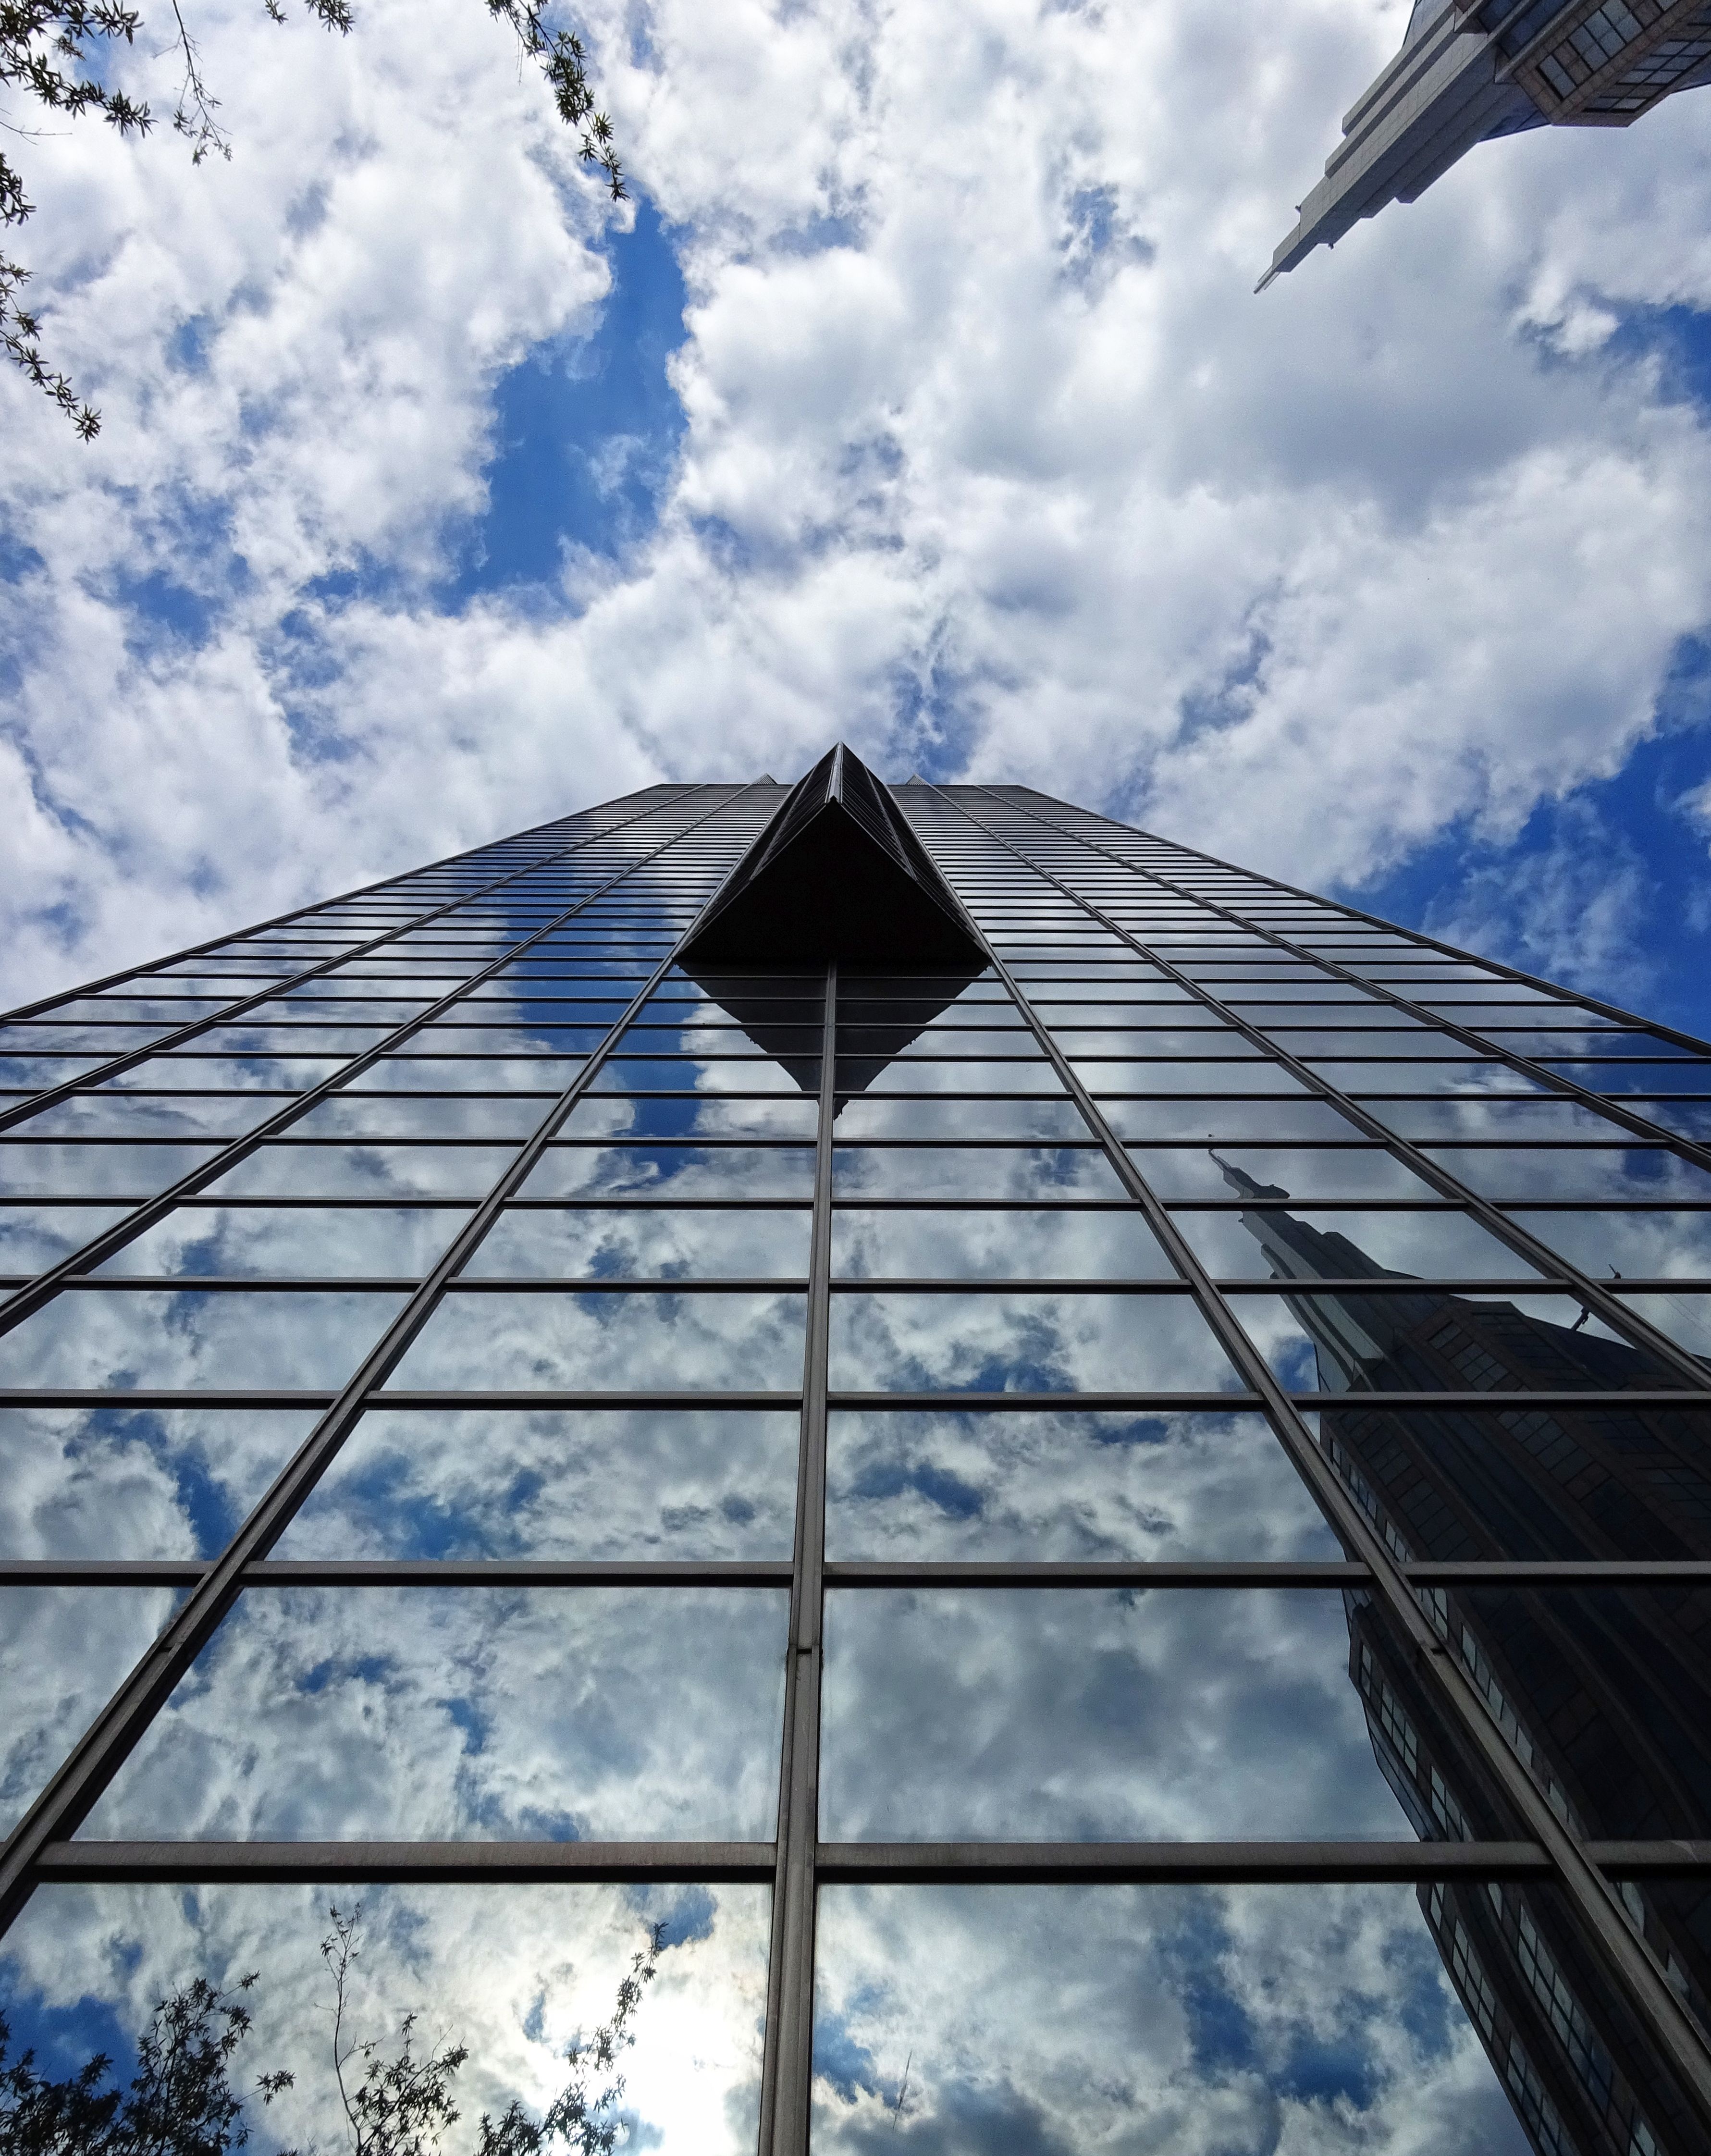
cloud, architecture, sky, skyline, sunlight, town, roof, building, city, skyscraper, urban, cityscape, downtown, reflection, tower, corporate, office, landmark, facade, blue, business, modern, office building, modern building, design, symmetry, daylighting, urban city, business building, office building exterior, building vector, city vector